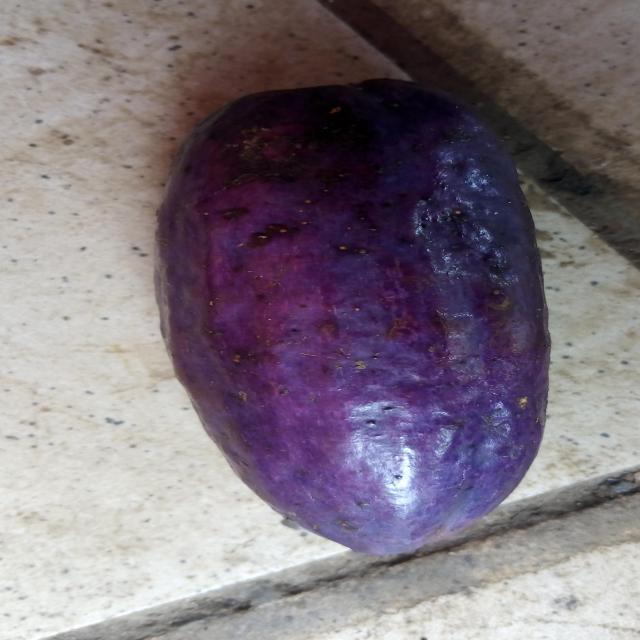
Plum grade: unaffected